LGBTQ culture in New York City

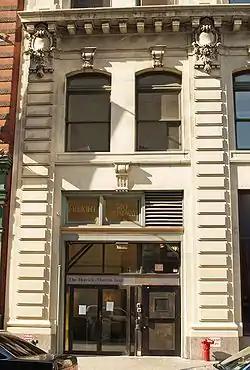
The entrance to Harvey Milk High School

The world's largest dyke march, commemorating lesbian pride and culture, also takes place annually in June, based in Manhattan. The March typically includes a Dykes on Bikes motorcycle rally.